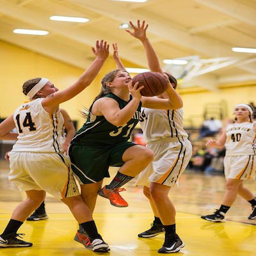
person protects the ball as she squeezes between defenders in a game against a city .